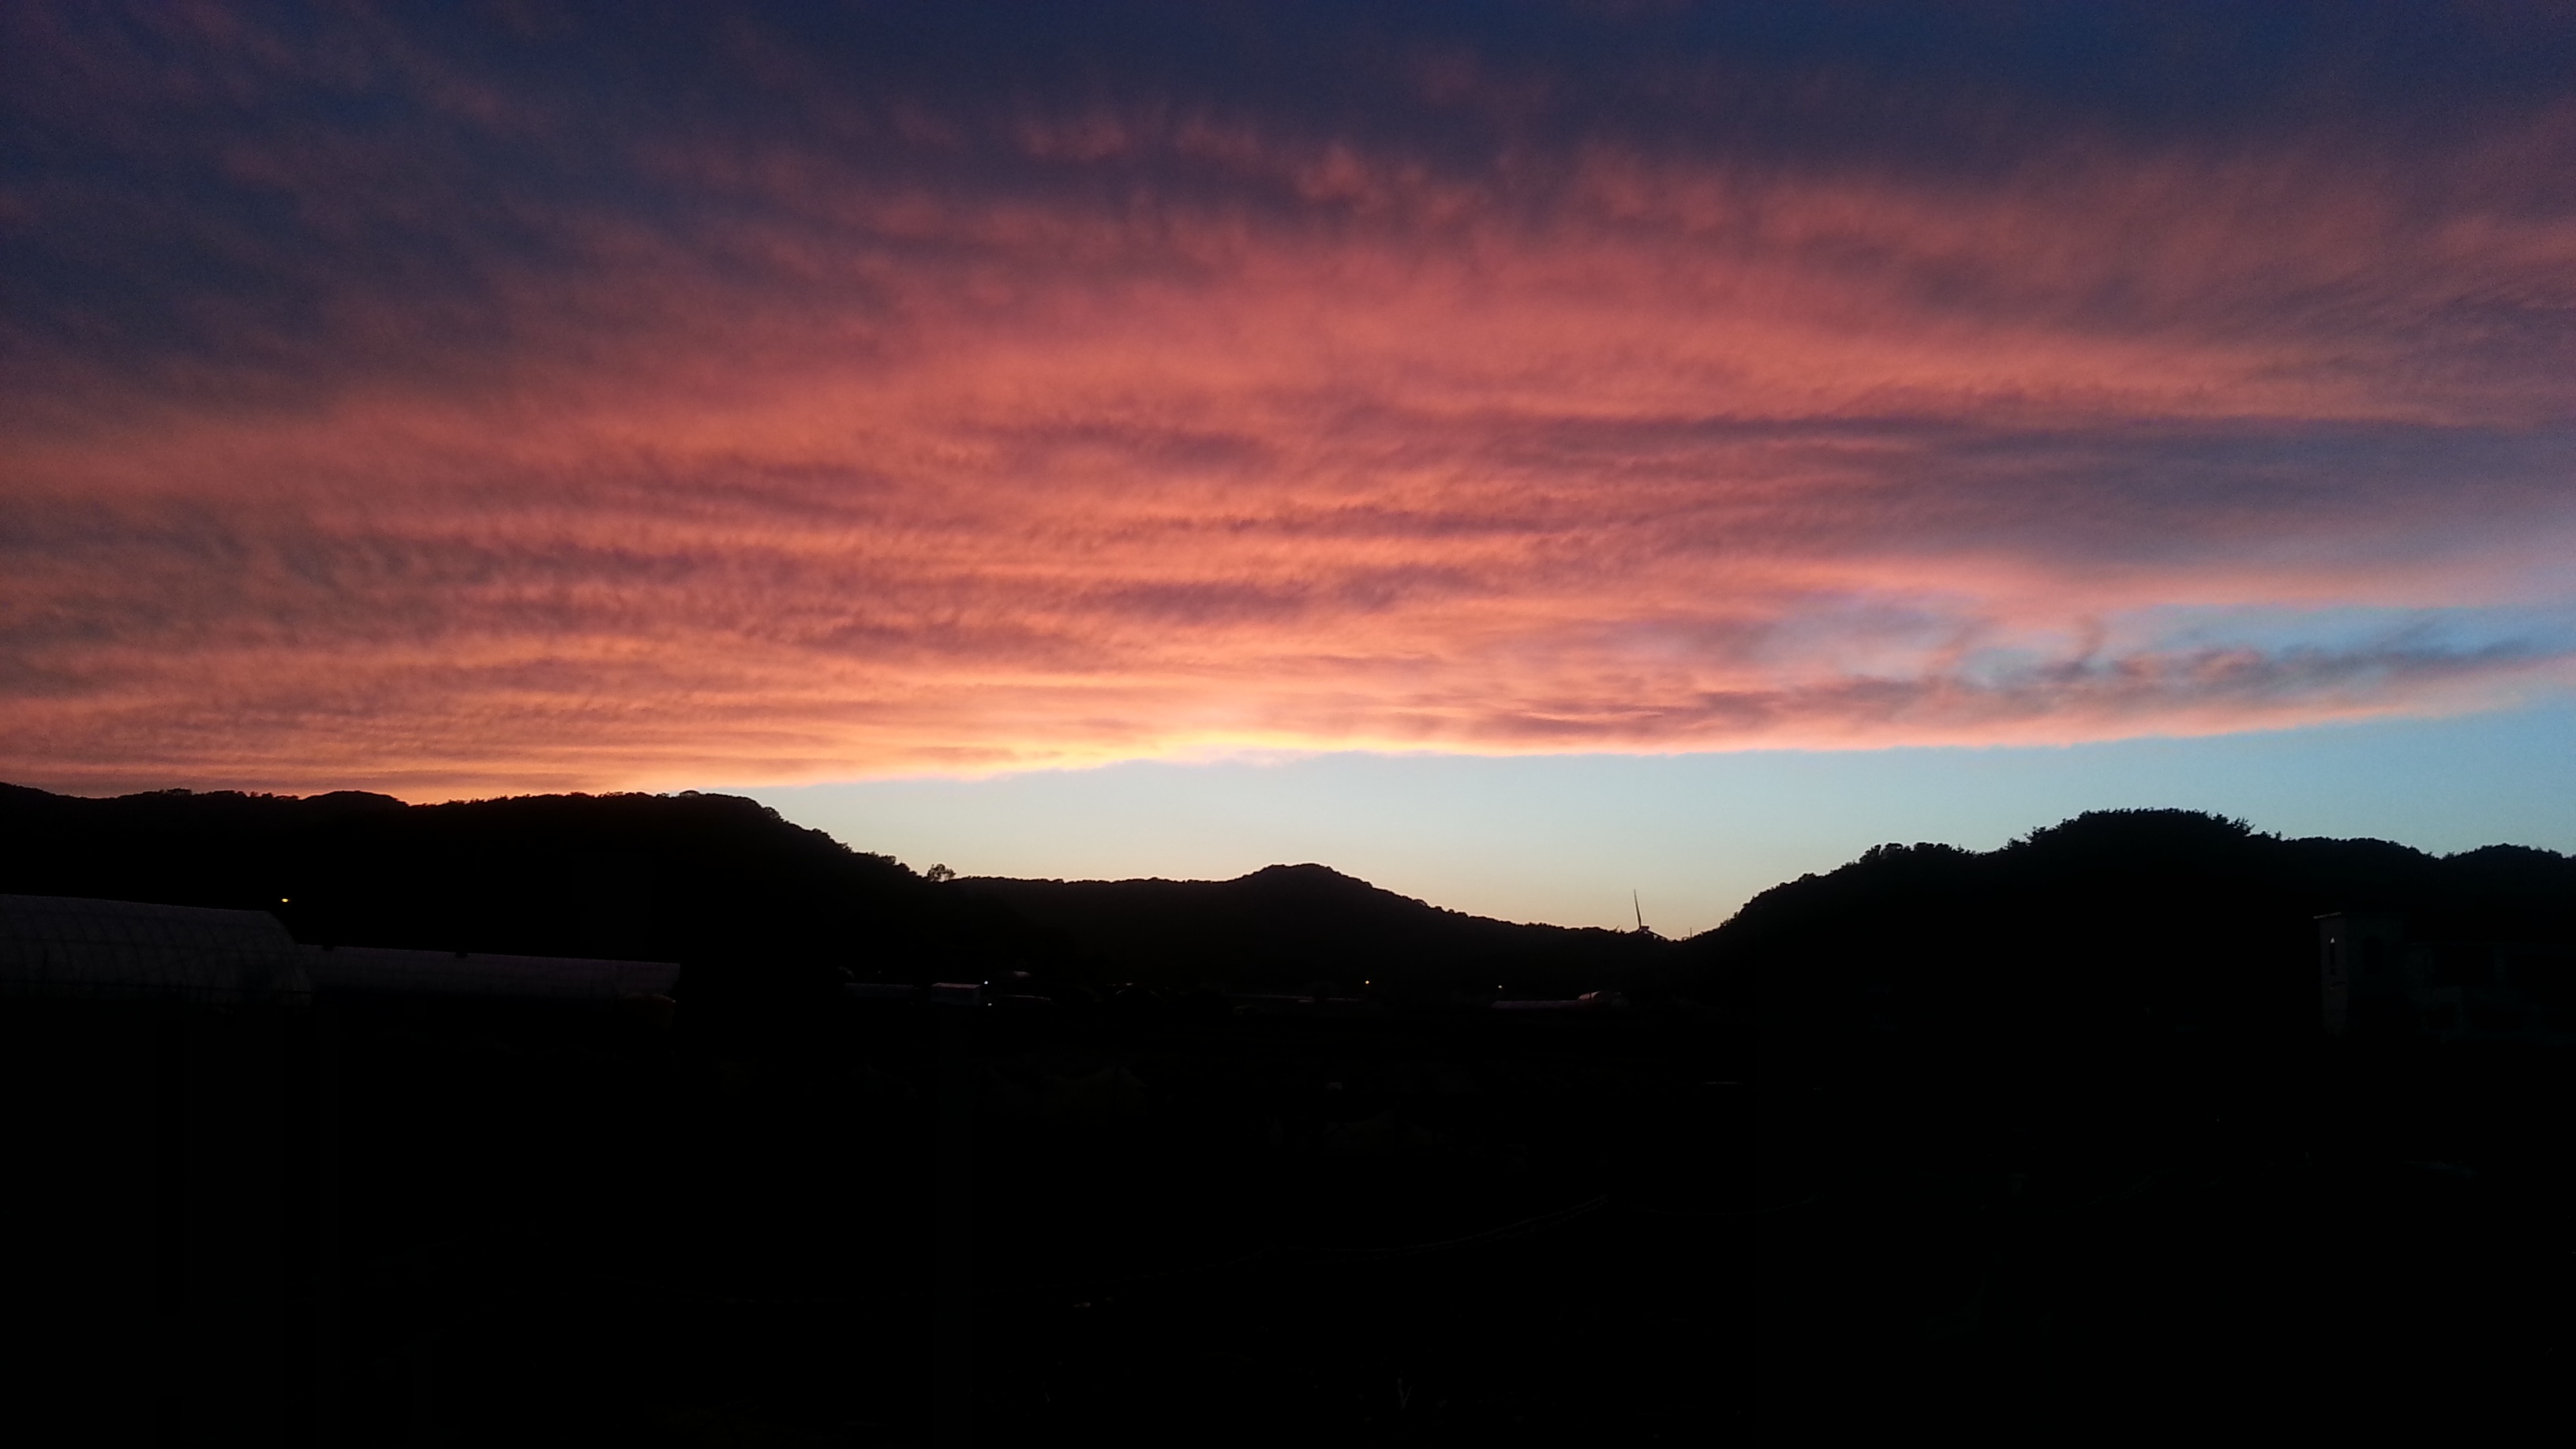
nature, horizon, mountain, cloud, sky, sun, sunrise, sunset, sunlight, morning, hill, dawn, atmosphere, dusk, evening, glow, solar, afterglow, a flaming sunset, red sky at morning